Danilo Arrieta

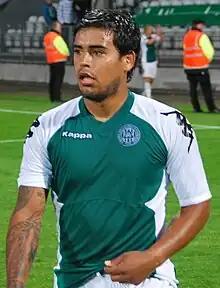
Arrieta in September 2012 (Photo: Lars Schmidt)

Danilo Esteban Arrieta Cerda (born 10 February 1987) is a Chilean born Danish former footballer who played as a winger.